Roman Catholic Diocese of Trenton

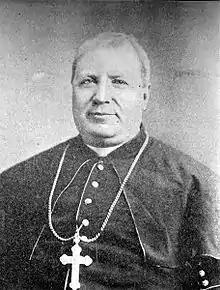
Bishop O'Farrell (pre-1894)

In 1881, Pope Leo XIII erected the Diocese of Trenton, taking southern and central New Jersey from the Diocese of Newark. The pope designated the Church of St. Mary of the Assumption as its cathedral and appointed Michael J. O'Farrell of New York as the first bishop of Trenton. At this time, the diocese had 68 churches, 23 parochial schools, and 51 priests.